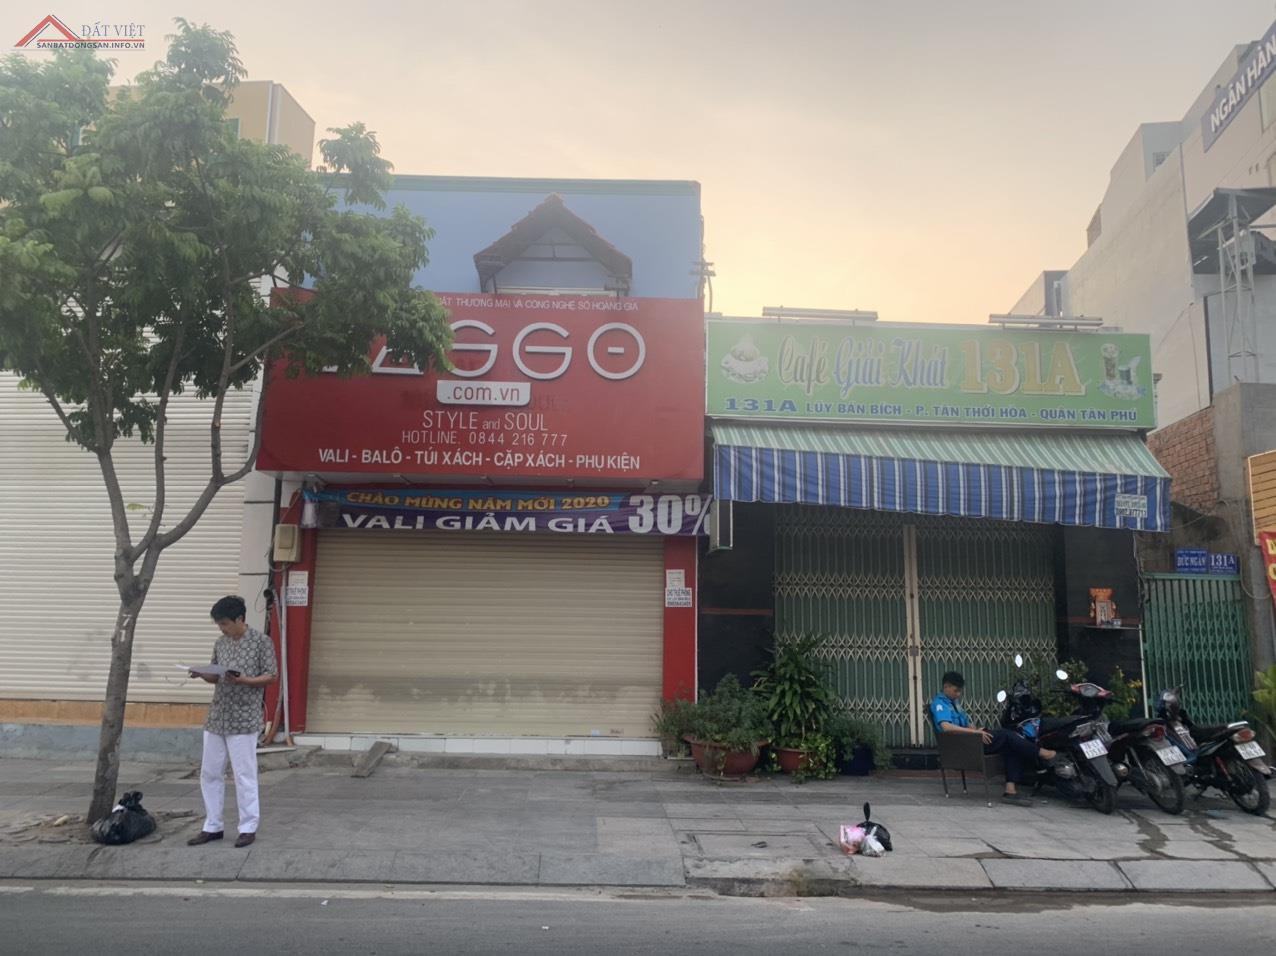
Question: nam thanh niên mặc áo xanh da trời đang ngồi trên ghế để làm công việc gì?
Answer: nam thanh niên mặc áo xanh da trời đang ngồi trên ghế để giữ xe